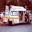
Label: ambulance